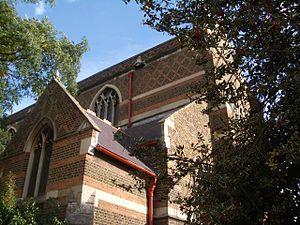
Il existe en Angleterre plus de 20 000 bâtiments classés Grade II *. Cette page est une liste de ces bâtiments du borough londonien de Camden.